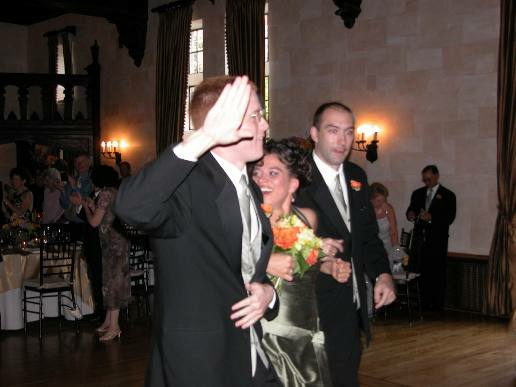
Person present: Yes